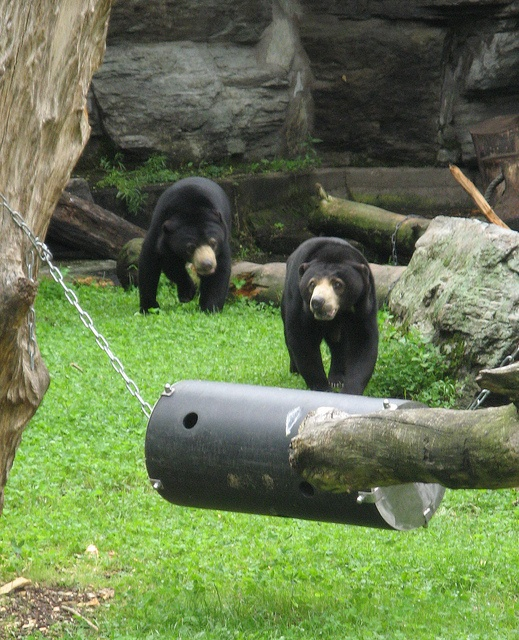
Two black bears that are walking in an enclosure.
Two bears in a grassy zoo like area
Two bears are walking toward a hanging metal cylindrical bear toy.
Two beavers in a zoo close to a tree with a chain hanging
Two bears that are standing in the grass.